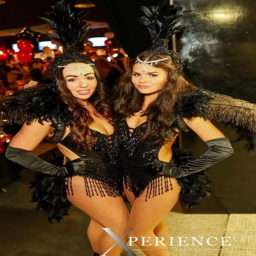
people hosting a birthday party for cast members